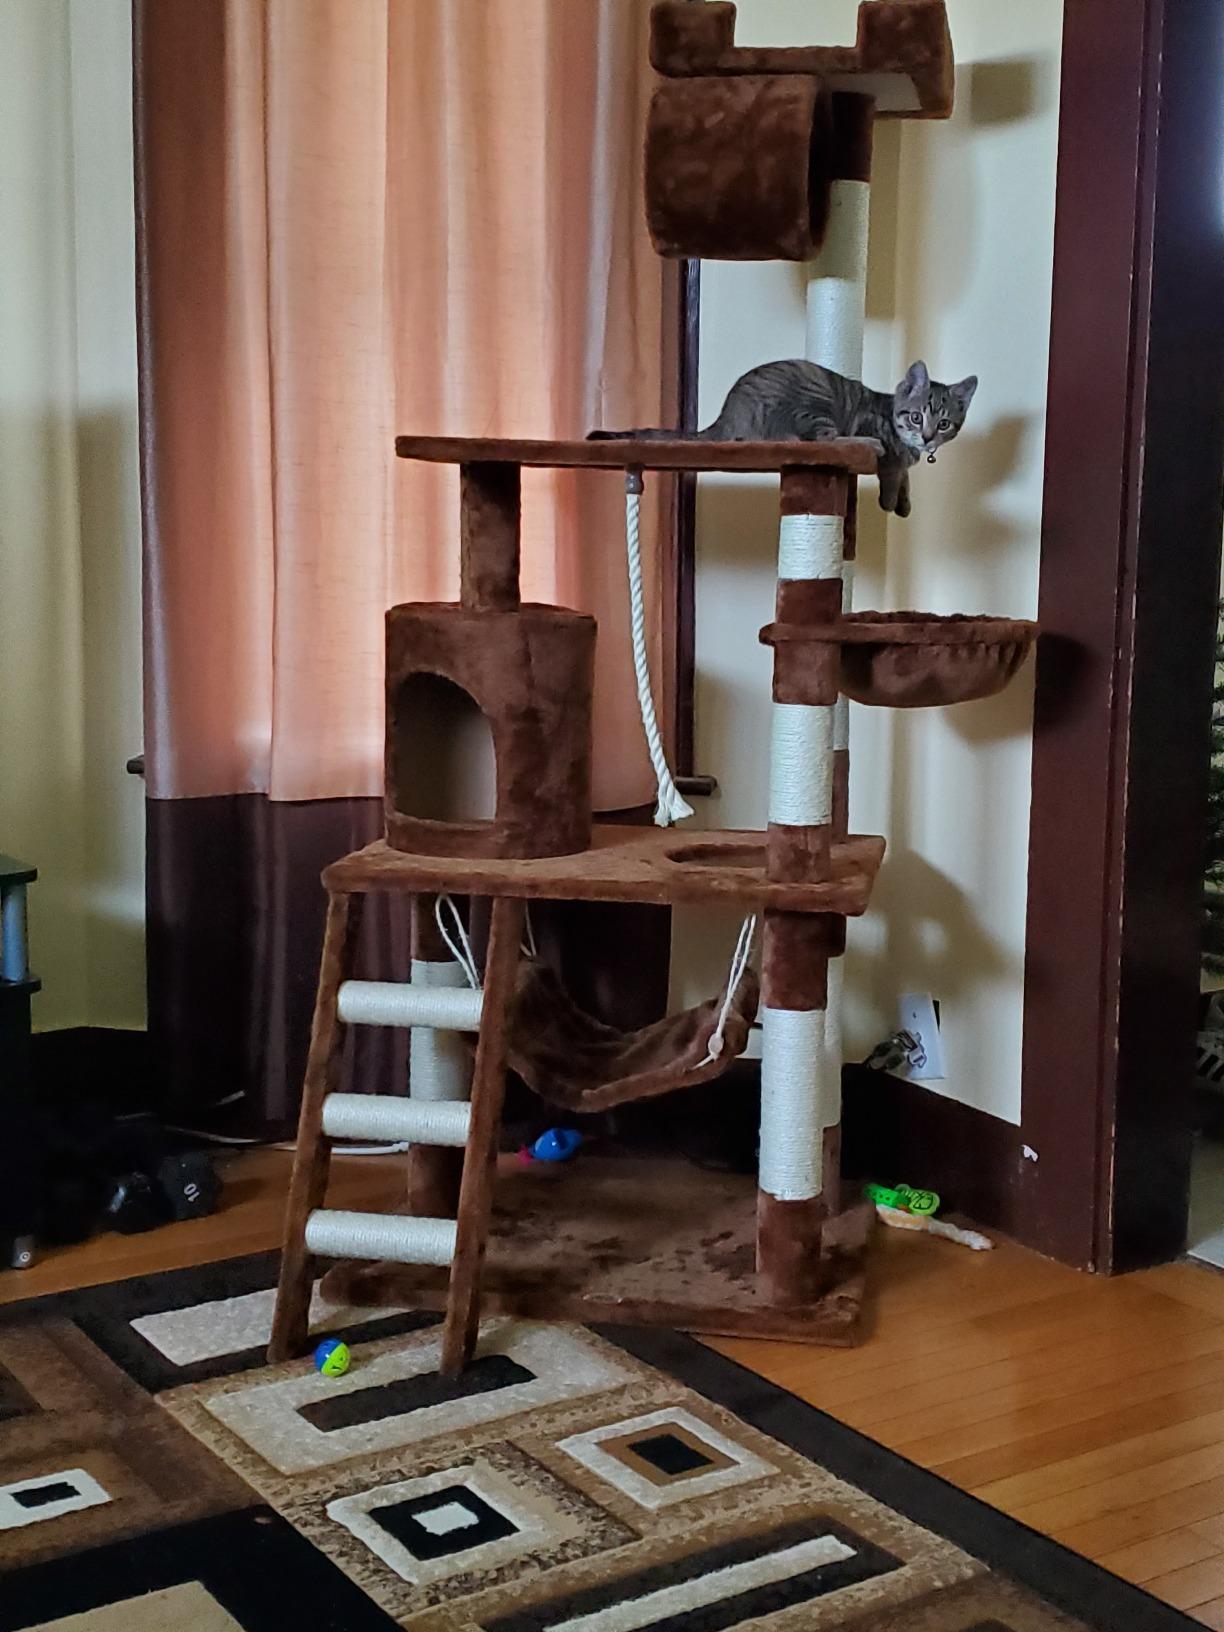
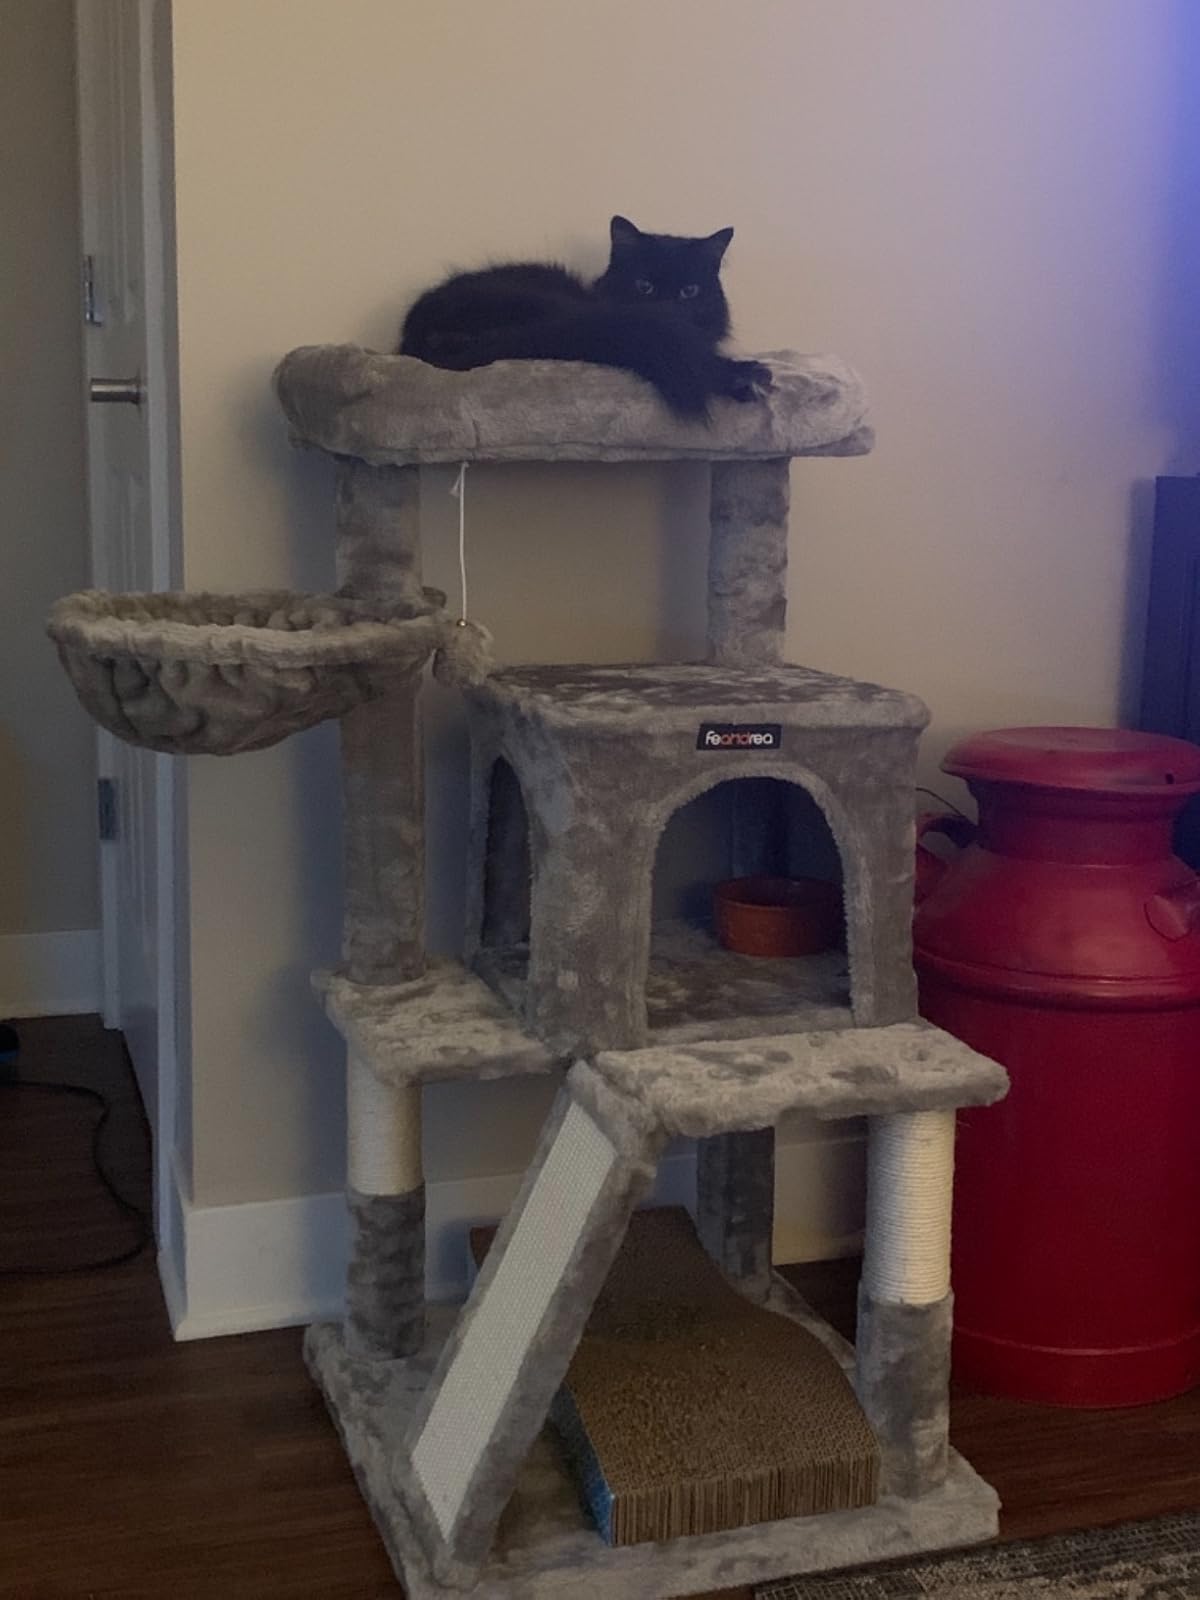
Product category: items_cat tree
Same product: no